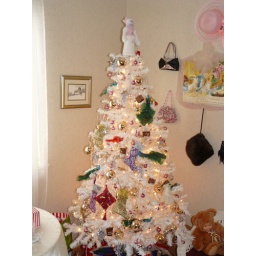
white tree in butler_640x480